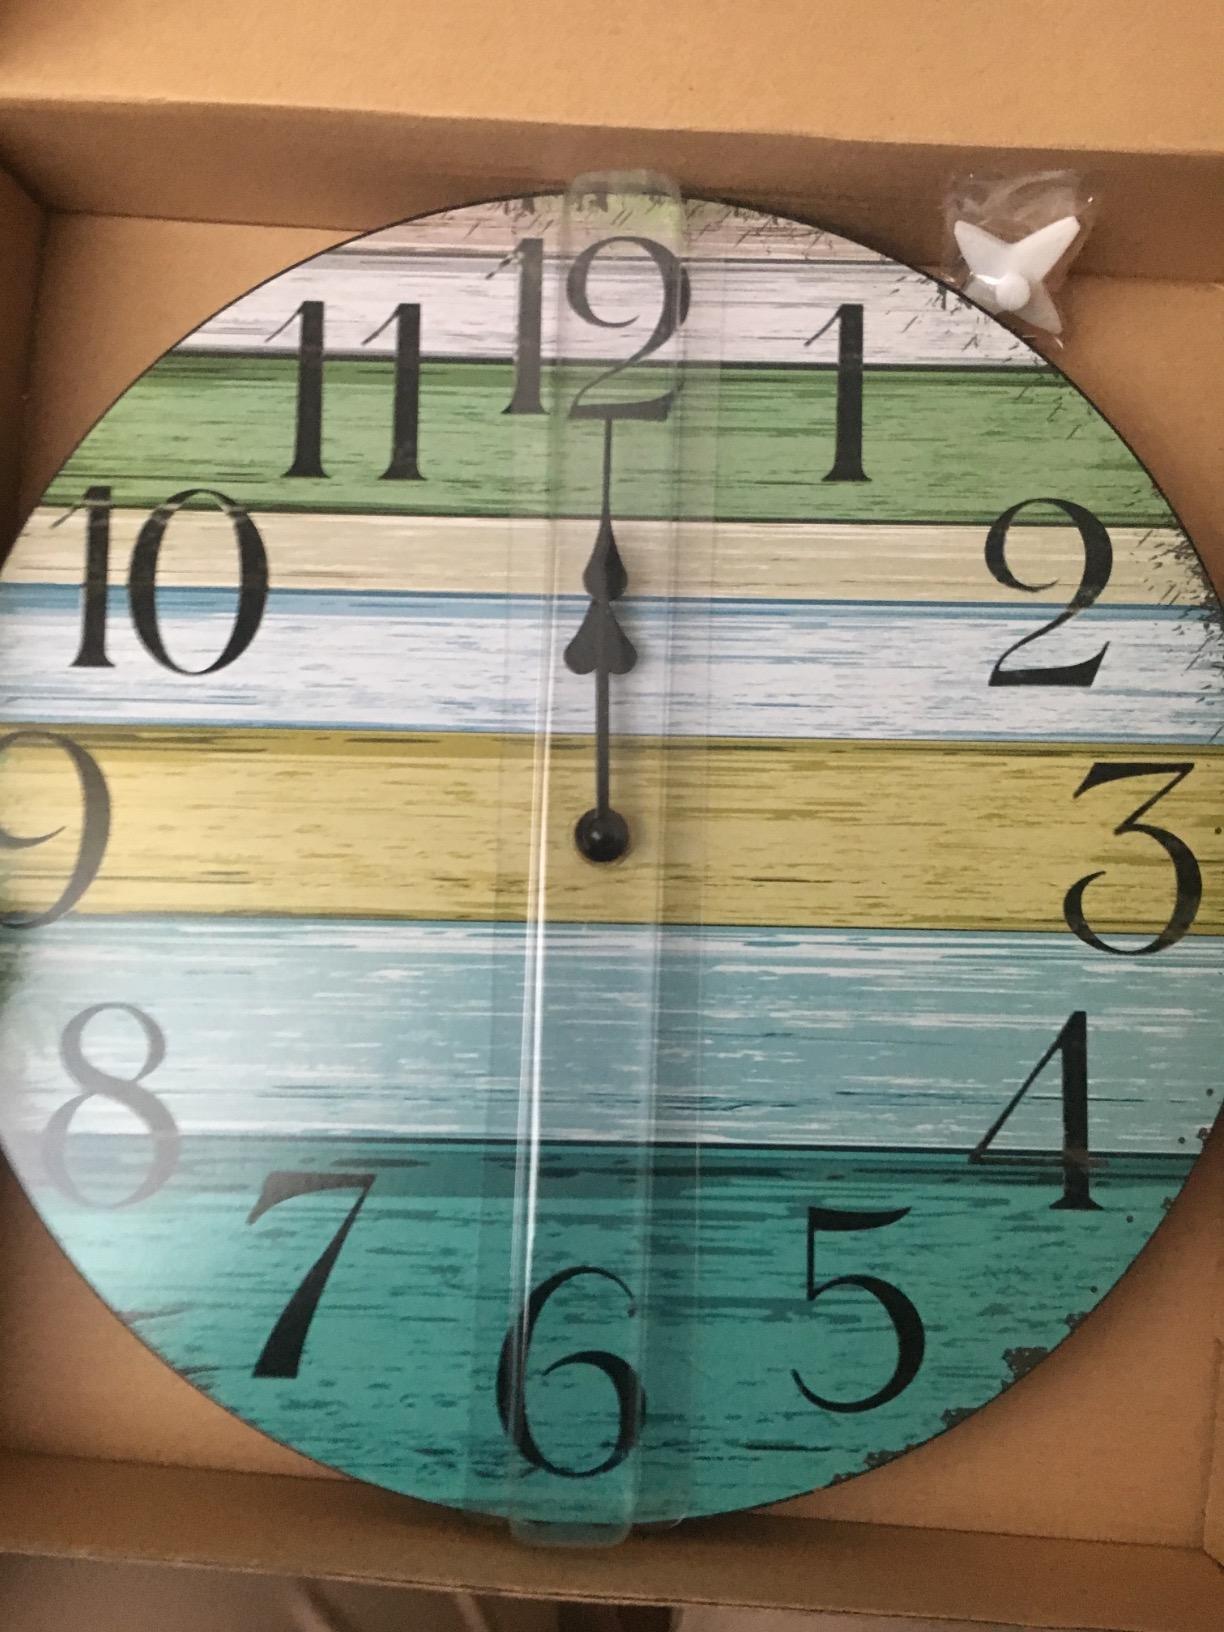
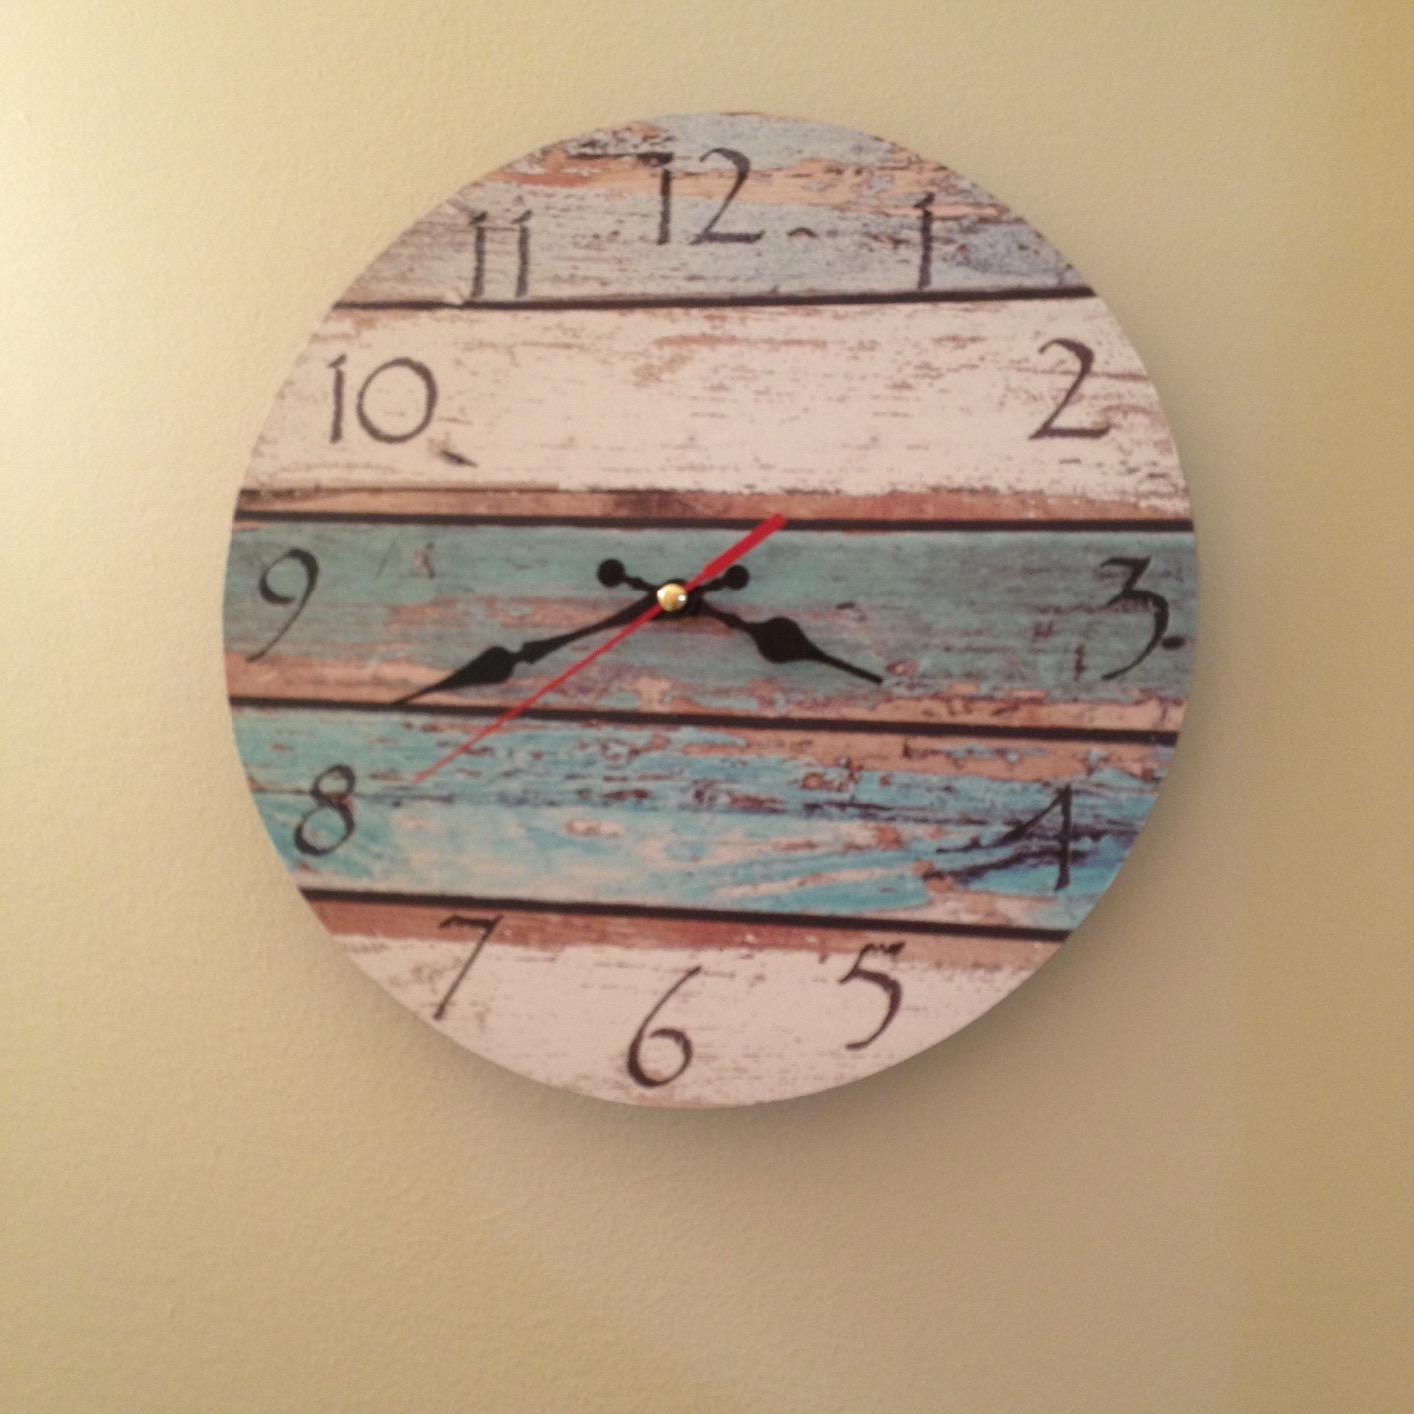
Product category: clock
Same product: no